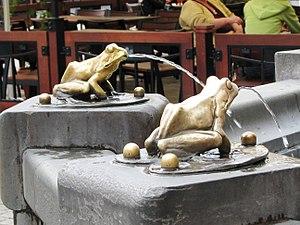
Monument du flotteur à Toruń - une fontaine, surmontée d'une statue d'un flotteur jouant du violon.